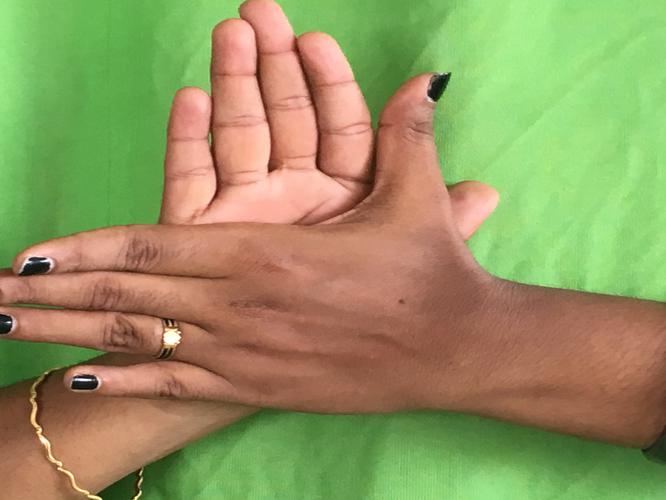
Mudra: Chakra
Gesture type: double_hand